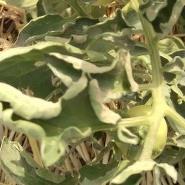
Crop: Tomato
Condition: virosis-d